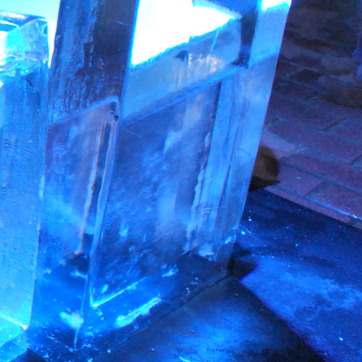
Material: glass